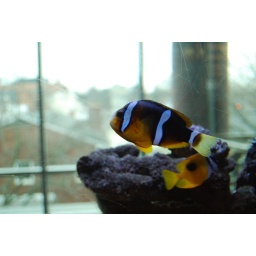
The most popular fish in our salt water tank. Children will spend a long time looking for Nemo.